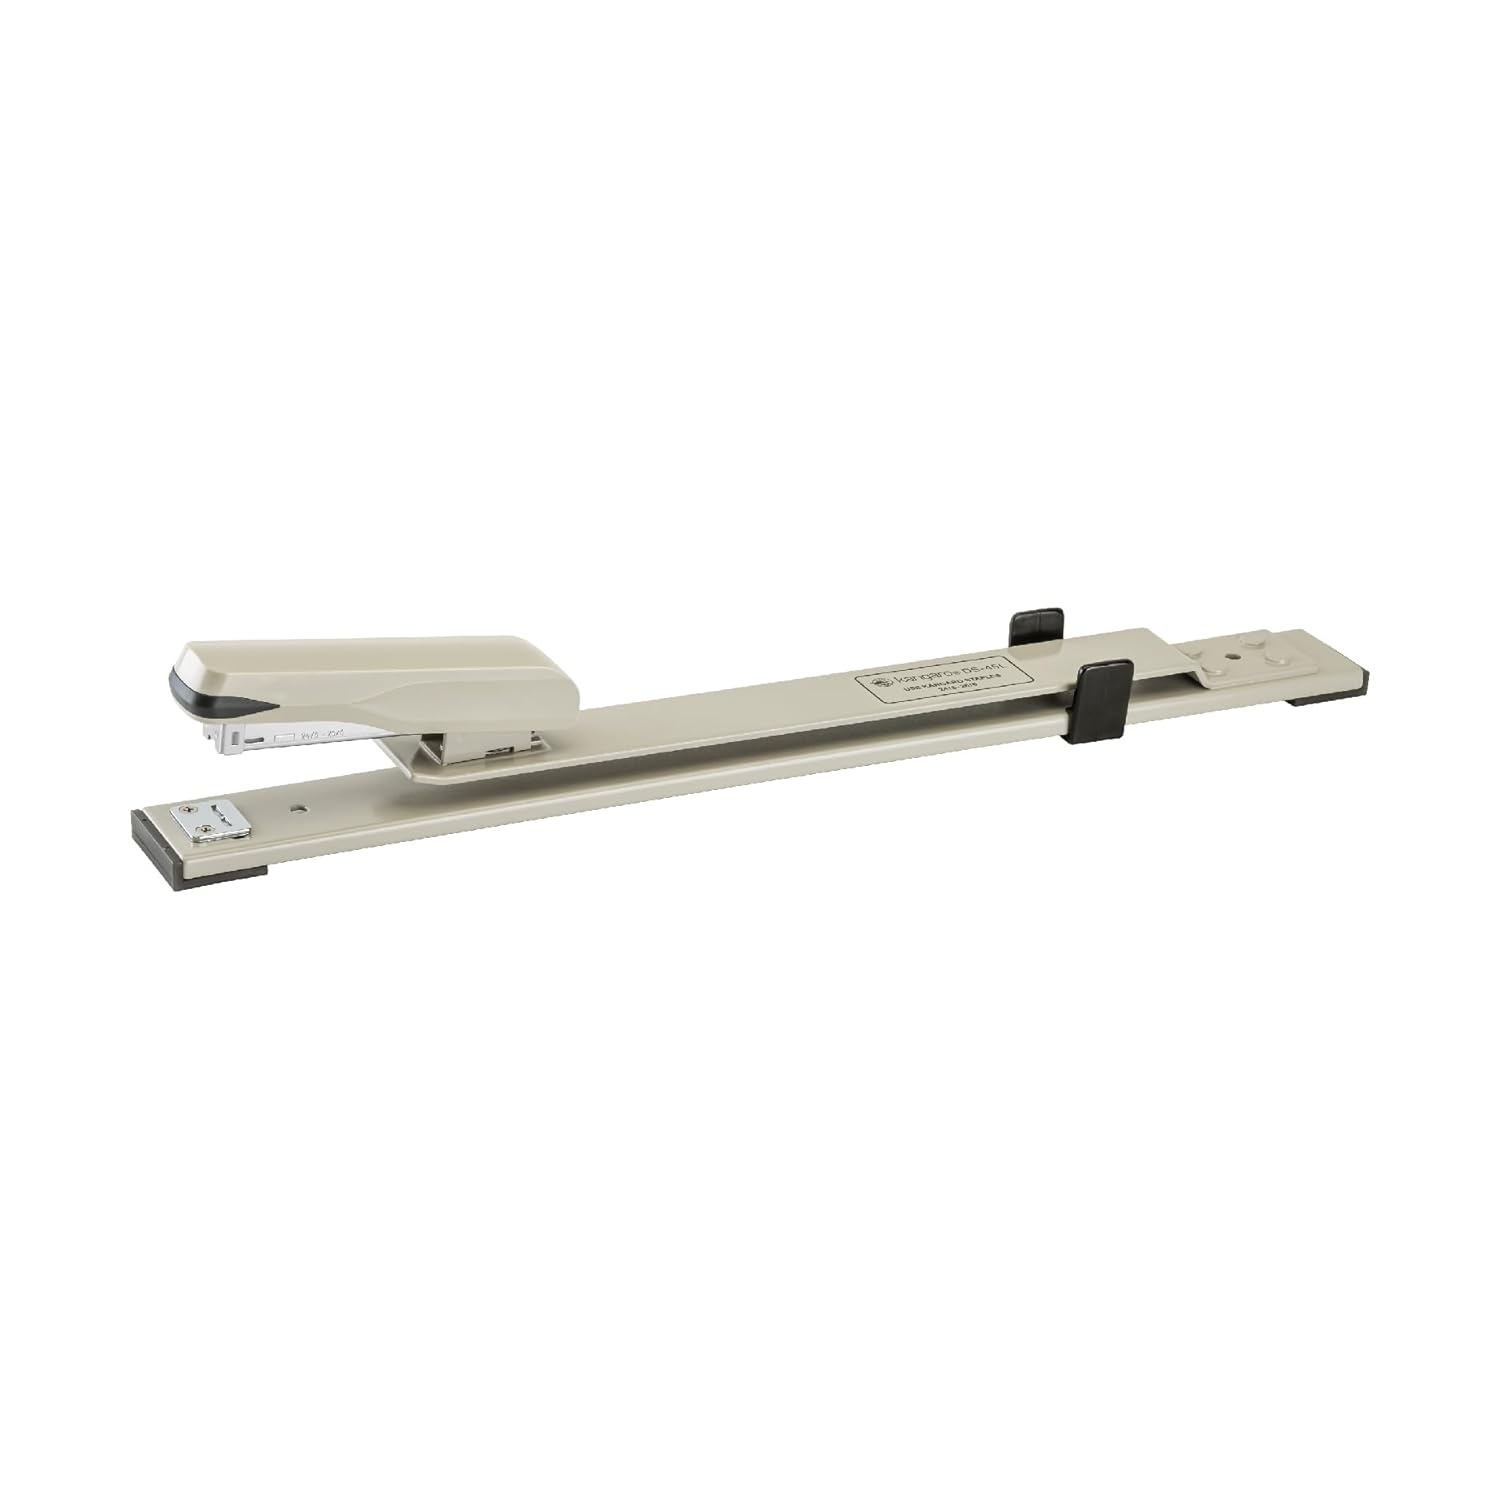
Kangaro DS-45L Desk Essentials Stapler - All Metal Long Throat Stapler with High Impact Plastic Casing
Kangaro DS-45L Desk Essentials Stapler: The Ultimate Office Companion Kangaro DS-45L Desk Essentials Stapler is a must-have tool for any office or workspace. This all-metal long throat stapler offers reliability, efficiency, and a sleek design that makes it perfect for both professional and personal use. The high-impact plastic casing not only ensures durability but also adds a modern touch to your desk essentials. Unmatched Performance The Kangaro DS-45L is known for its exceptional performance, making it a favorite among office workers and students alike. This stapler can handle a high volume of stapling tasks with ease, reducing your time spent on paperwork. Whether you’re binding together reports, presentations, or important documents, this stapler delivers every time. Durable Construction Designed with high-quality materials, the Kangaro DS-45L guarantees long-lasting use. The all-metal construction ensures that this stapler can withstand repeated use without faltering. The high-impact plastic casing protects it from everyday wear and tear, making it an ideal addition to any busy office. Key Features of the Kangaro DS-45L Desk Essentials Stapler Long Throat Design: The extended throat allows you to staple multiple sheets of paper (up to 45 pages) effortlessly, making large projects manageable. Ease of Use: Featuring a smooth action mechanism, this stapler is easy to operate, providing a comfortable grip for all users. Sleek and Modern: The stylish design and compact size make it perfect for any workspace, adding an aesthetic flair to your desk. Versatile Functionality: Suitable for both standard and long-reach stapling, it’s the perfect tool for various applications. Why Choose the Kangaro DS-45L Desk Essentials Stapler? When it comes to choosing the right stapler, the Kangaro DS-45L stands out for various reasons. Its combination of performance, durability, and modern design makes it a standout product in the category of office supplies. Ideal for schools, businesses, or home offices, this stapler helps you to maintain organization and efficiency. Designed for Comfort One of the standout features of the Kangaro DS-45L is its ergonomic design. This stapler is built with user comfort in mind. The easy-to-hold grip reduces strain on your hand, making it perfect for repetitive stapling tasks. Say goodbye to sore hands after a day of stapling with this innovative design. Versatile Applications The versatility of the Kangaro DS-45L Desk Essentials Stapler is worth mentioning. Whether you're at home, in a classroom, or in a corporate environment, this stapler has you covered. It effectively handles a variety of materials, so you can staple not just sheets of paper but also thicker materials like card stock. How It Compares to Other Staplers Unlike other staplers that struggle with bulkier stacks, the Kangaro DS-45L is designed to ease the workload. Many staplers falter when handling large volumes; however, with the robust construction of the DS-45L, you can handle significant stapling duties without a hitch. Additionally, its compact design means it occupies less space on your desk compared to traditional models. Customer Satisfaction Customers rave about the performance and durability of the Kangaro DS-45L. With multiple positive reviews highlighting its efficiency and ease of use, this stapler is a well-received choice among consumers. It promises to deliver not just high-quality results but also satisfaction with every use. Final Thoughts If you're in the market for a reliable, high-performance stapler, then look no further than the Kangaro DS-45L Desk Essentials Stapler . Its combination of durability, user-friendly design, and versatility makes it a fantastic investment for any office setup. Upgrade your stapling experience today, and enjoy the ease and efficiency this stapler brings to your daily tasks. Ready to enhance your office supplies? Order your Kangaro DS-45L Desk Essentials Stapler now!
Brand: First Schooling
Category: Office Supplies > Office Instruments > Staplers > Long Reach Staplers